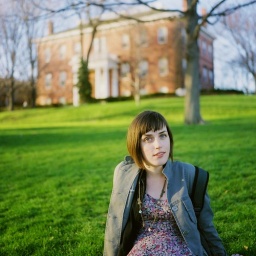
hello, friend. &lt;em&gt;spring tlr roll, including blue hill at stone barns and holy week in somerville.&lt;/em&gt;